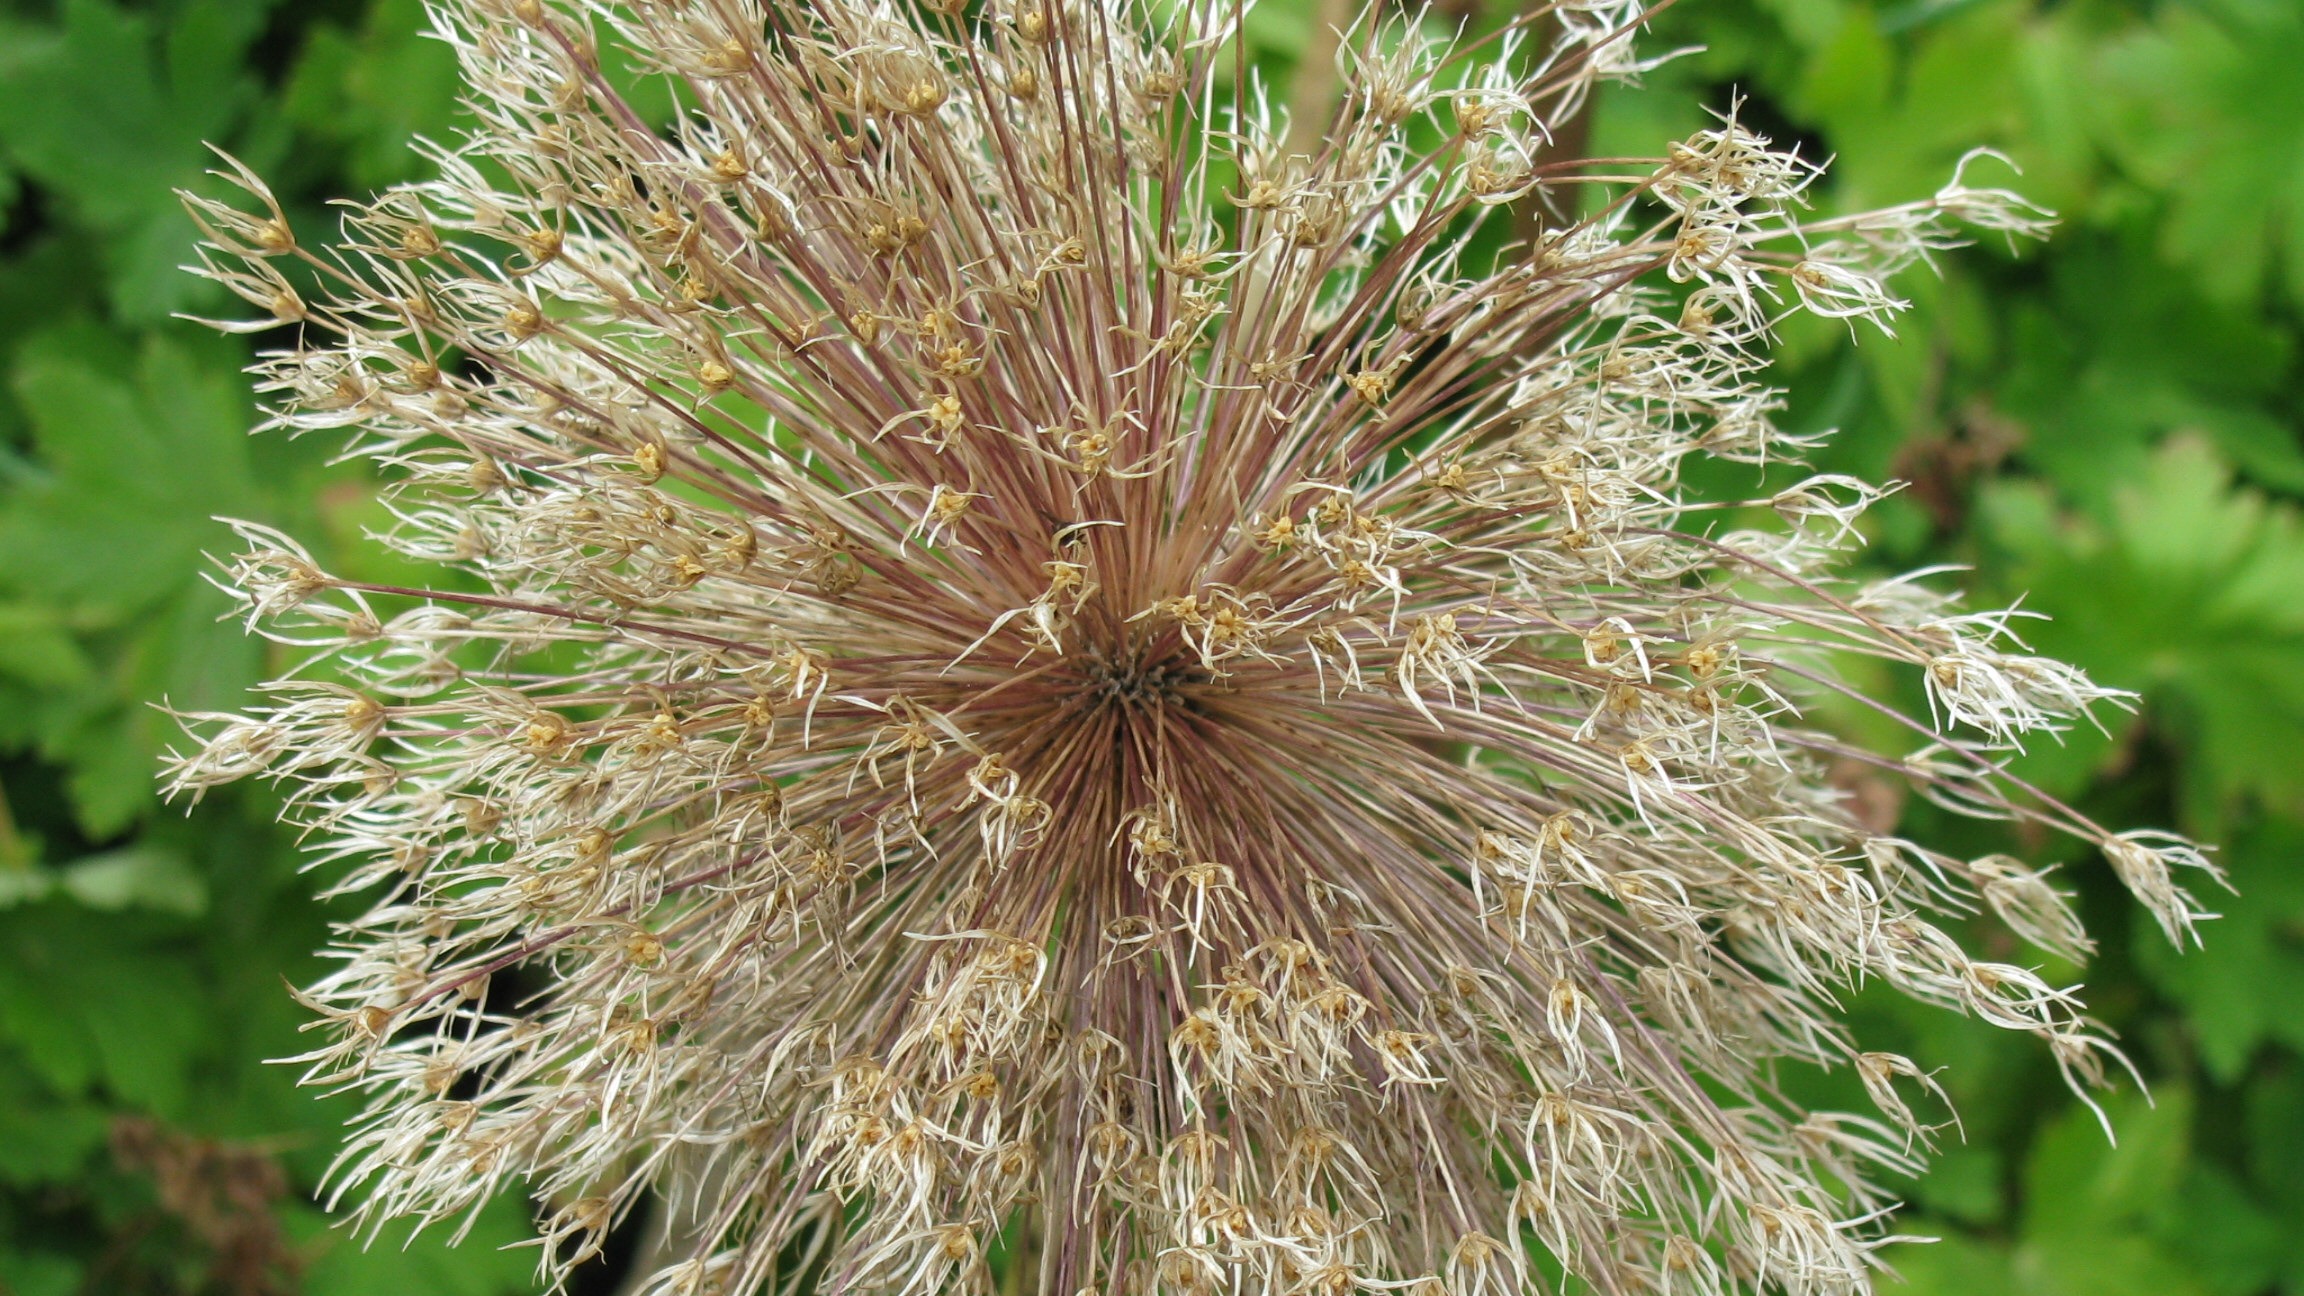
grass, branch, blossom, plant, white, prairie, flower, bloom, produce, botany, garden, close, flora, wildflower, flowers, thistle, macro photography, flowering plant, daisy family, grass family, land plant, thorns spines and prickles